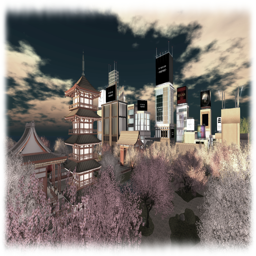
a fusion of the ancient and modern in a bustling metropolis just right for shopping